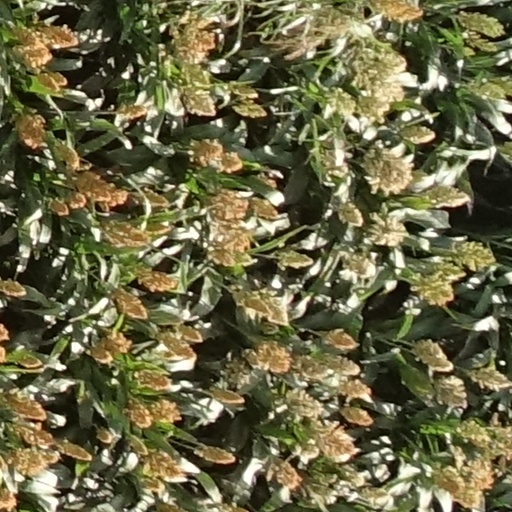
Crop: sorghum